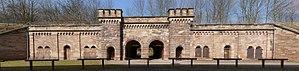
Fortification nommée «
L'enceinte de Strasbourg est un ensemble de constructions militaires destiné à protéger la ville d'une attaque ennemie. Ces défenses sont attestées dès l'Antiquité, entre les Iᵉʳ et IVᵉ siècles de notre ère, avec l'édification des murailles du camp romain d'Argentoratum par les hommes de la VIIIᵉ Légion. Les remparts romains persistent bien après le départ des légionnaires lors des Invasions barbares du Vᵉ siècle. Entre la chute de l'Empire romain d'Occident et la fin du Haut Moyen Âge, une modeste population s'abrite derrière les murs et continue à les entretenir sous la houlette de son évêque, seule autorité temporelle restée pérenne. Après le renouveau carolingien, entre les XIᵉ et XVᵉ siècles, la ville de Strasbourg s'étend et absorbe ses faubourgs par l'édification de quatre murailles d'extension. Entre les XVᵉ et XIXᵉ siècles, la ville tout en connaissant un développement démographique marqué ne s'étend plus et reste corsetée à l'intérieur de ses murs.